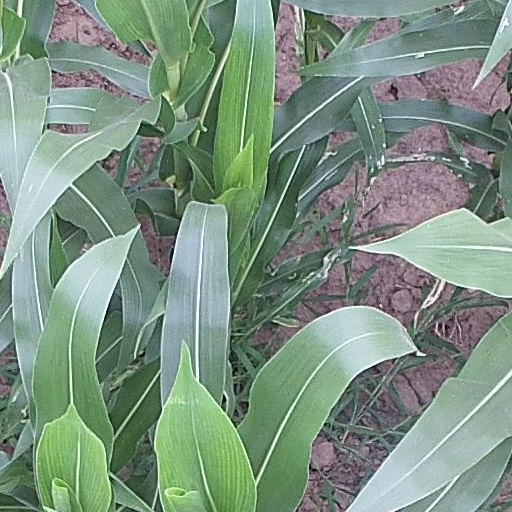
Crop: maize; corn